Suzhuang station

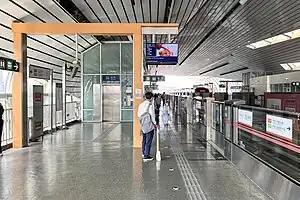
Platform

Suzhuang station is a station on Fangshan Line of the Beijing Subway.